Describe the emotion expressed in this image:  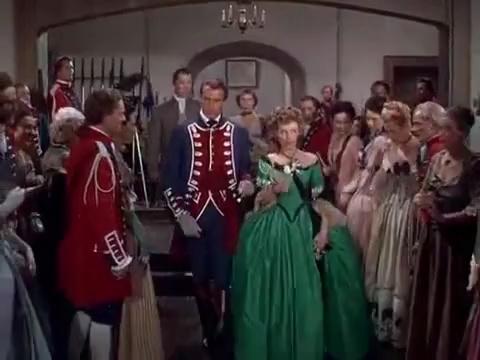
This person displays Fear, valence and arousal with low intensity.